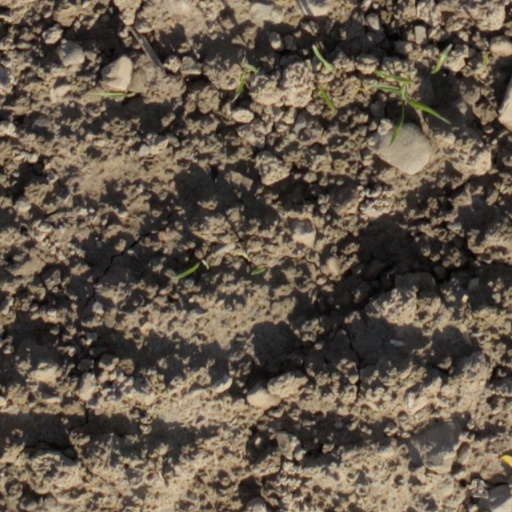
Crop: wheat